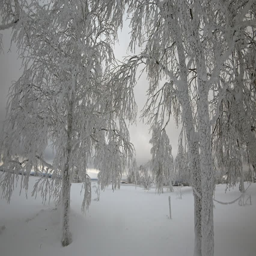
this is frozen park with beautiful trees , covered under snow on the top